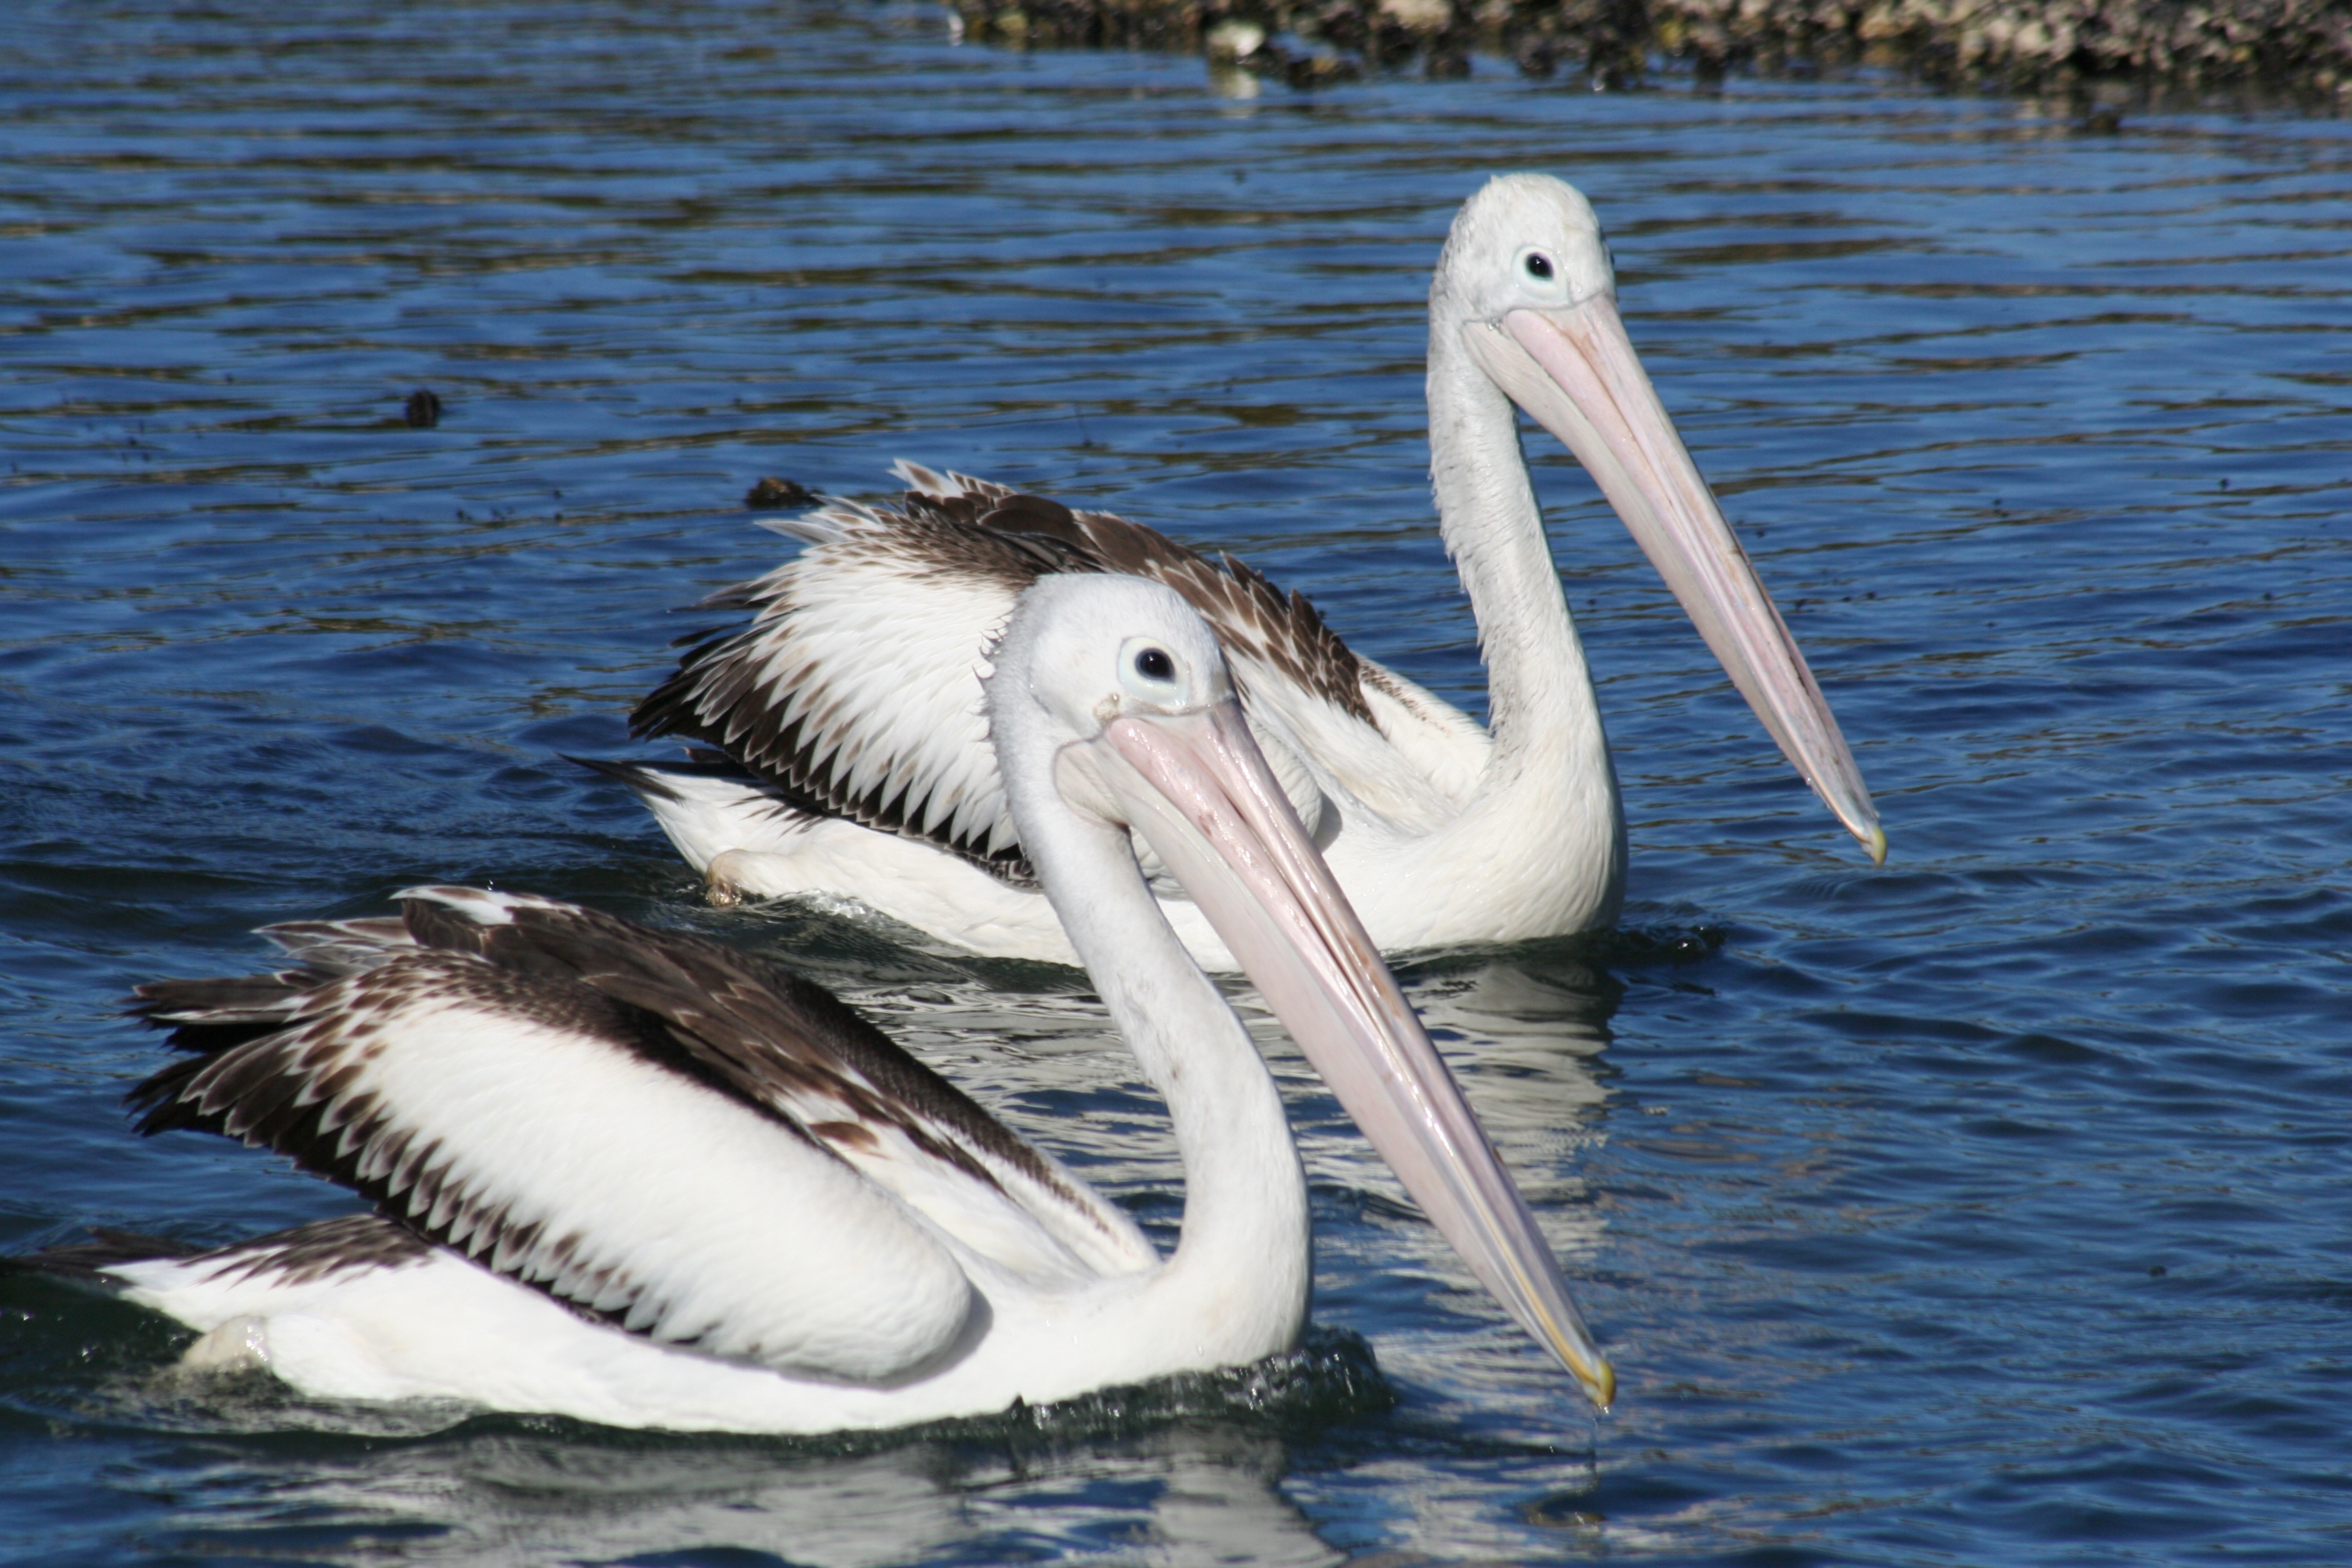
water, nature, bird, wing, pelican, seabird, wildlife, beak, couple, fauna, vertebrate, pelecaniformes